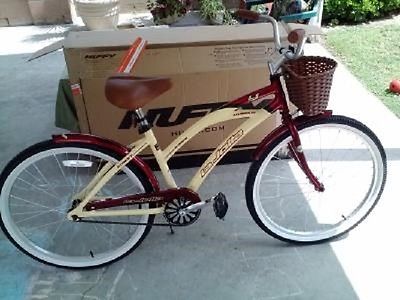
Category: bicycle